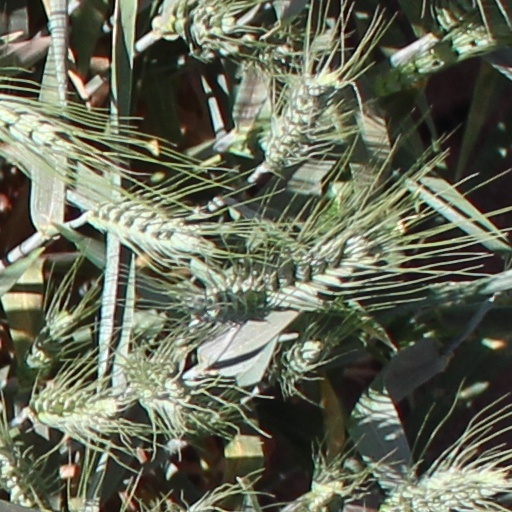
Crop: wheat